William Tash

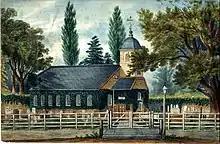
Illustration of the Weld Chapel, Southgate, of which Tash was a trustee and which formerly contained the monument to him and his wife.

Tash died on 17 July 1816 at the age of 70. His will is held at the British National Archives. A monument to the memory of William and Mary Tash was erected in the Weld Chapel at Southgate and later transferred to Christ Church, Southgate, along with the other monuments in the chapel, when the Weld Chapel was demolished. Broomfield House was sold to the Powys family.